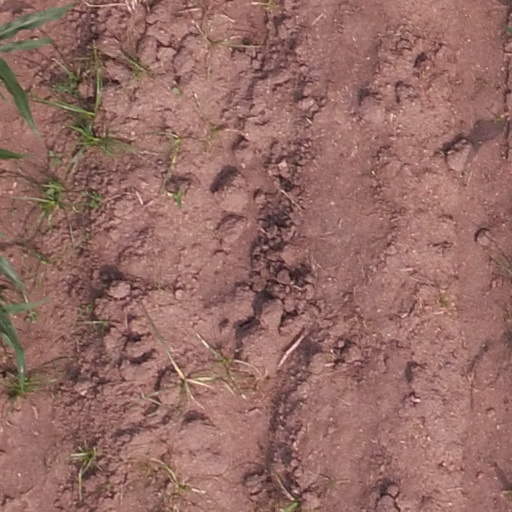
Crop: maize; corn